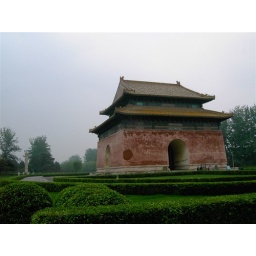
The tower where the above tortoise is housed.